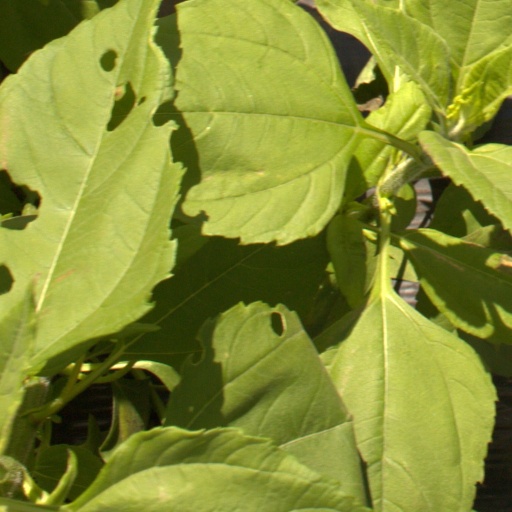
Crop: Jerusalem artichoke